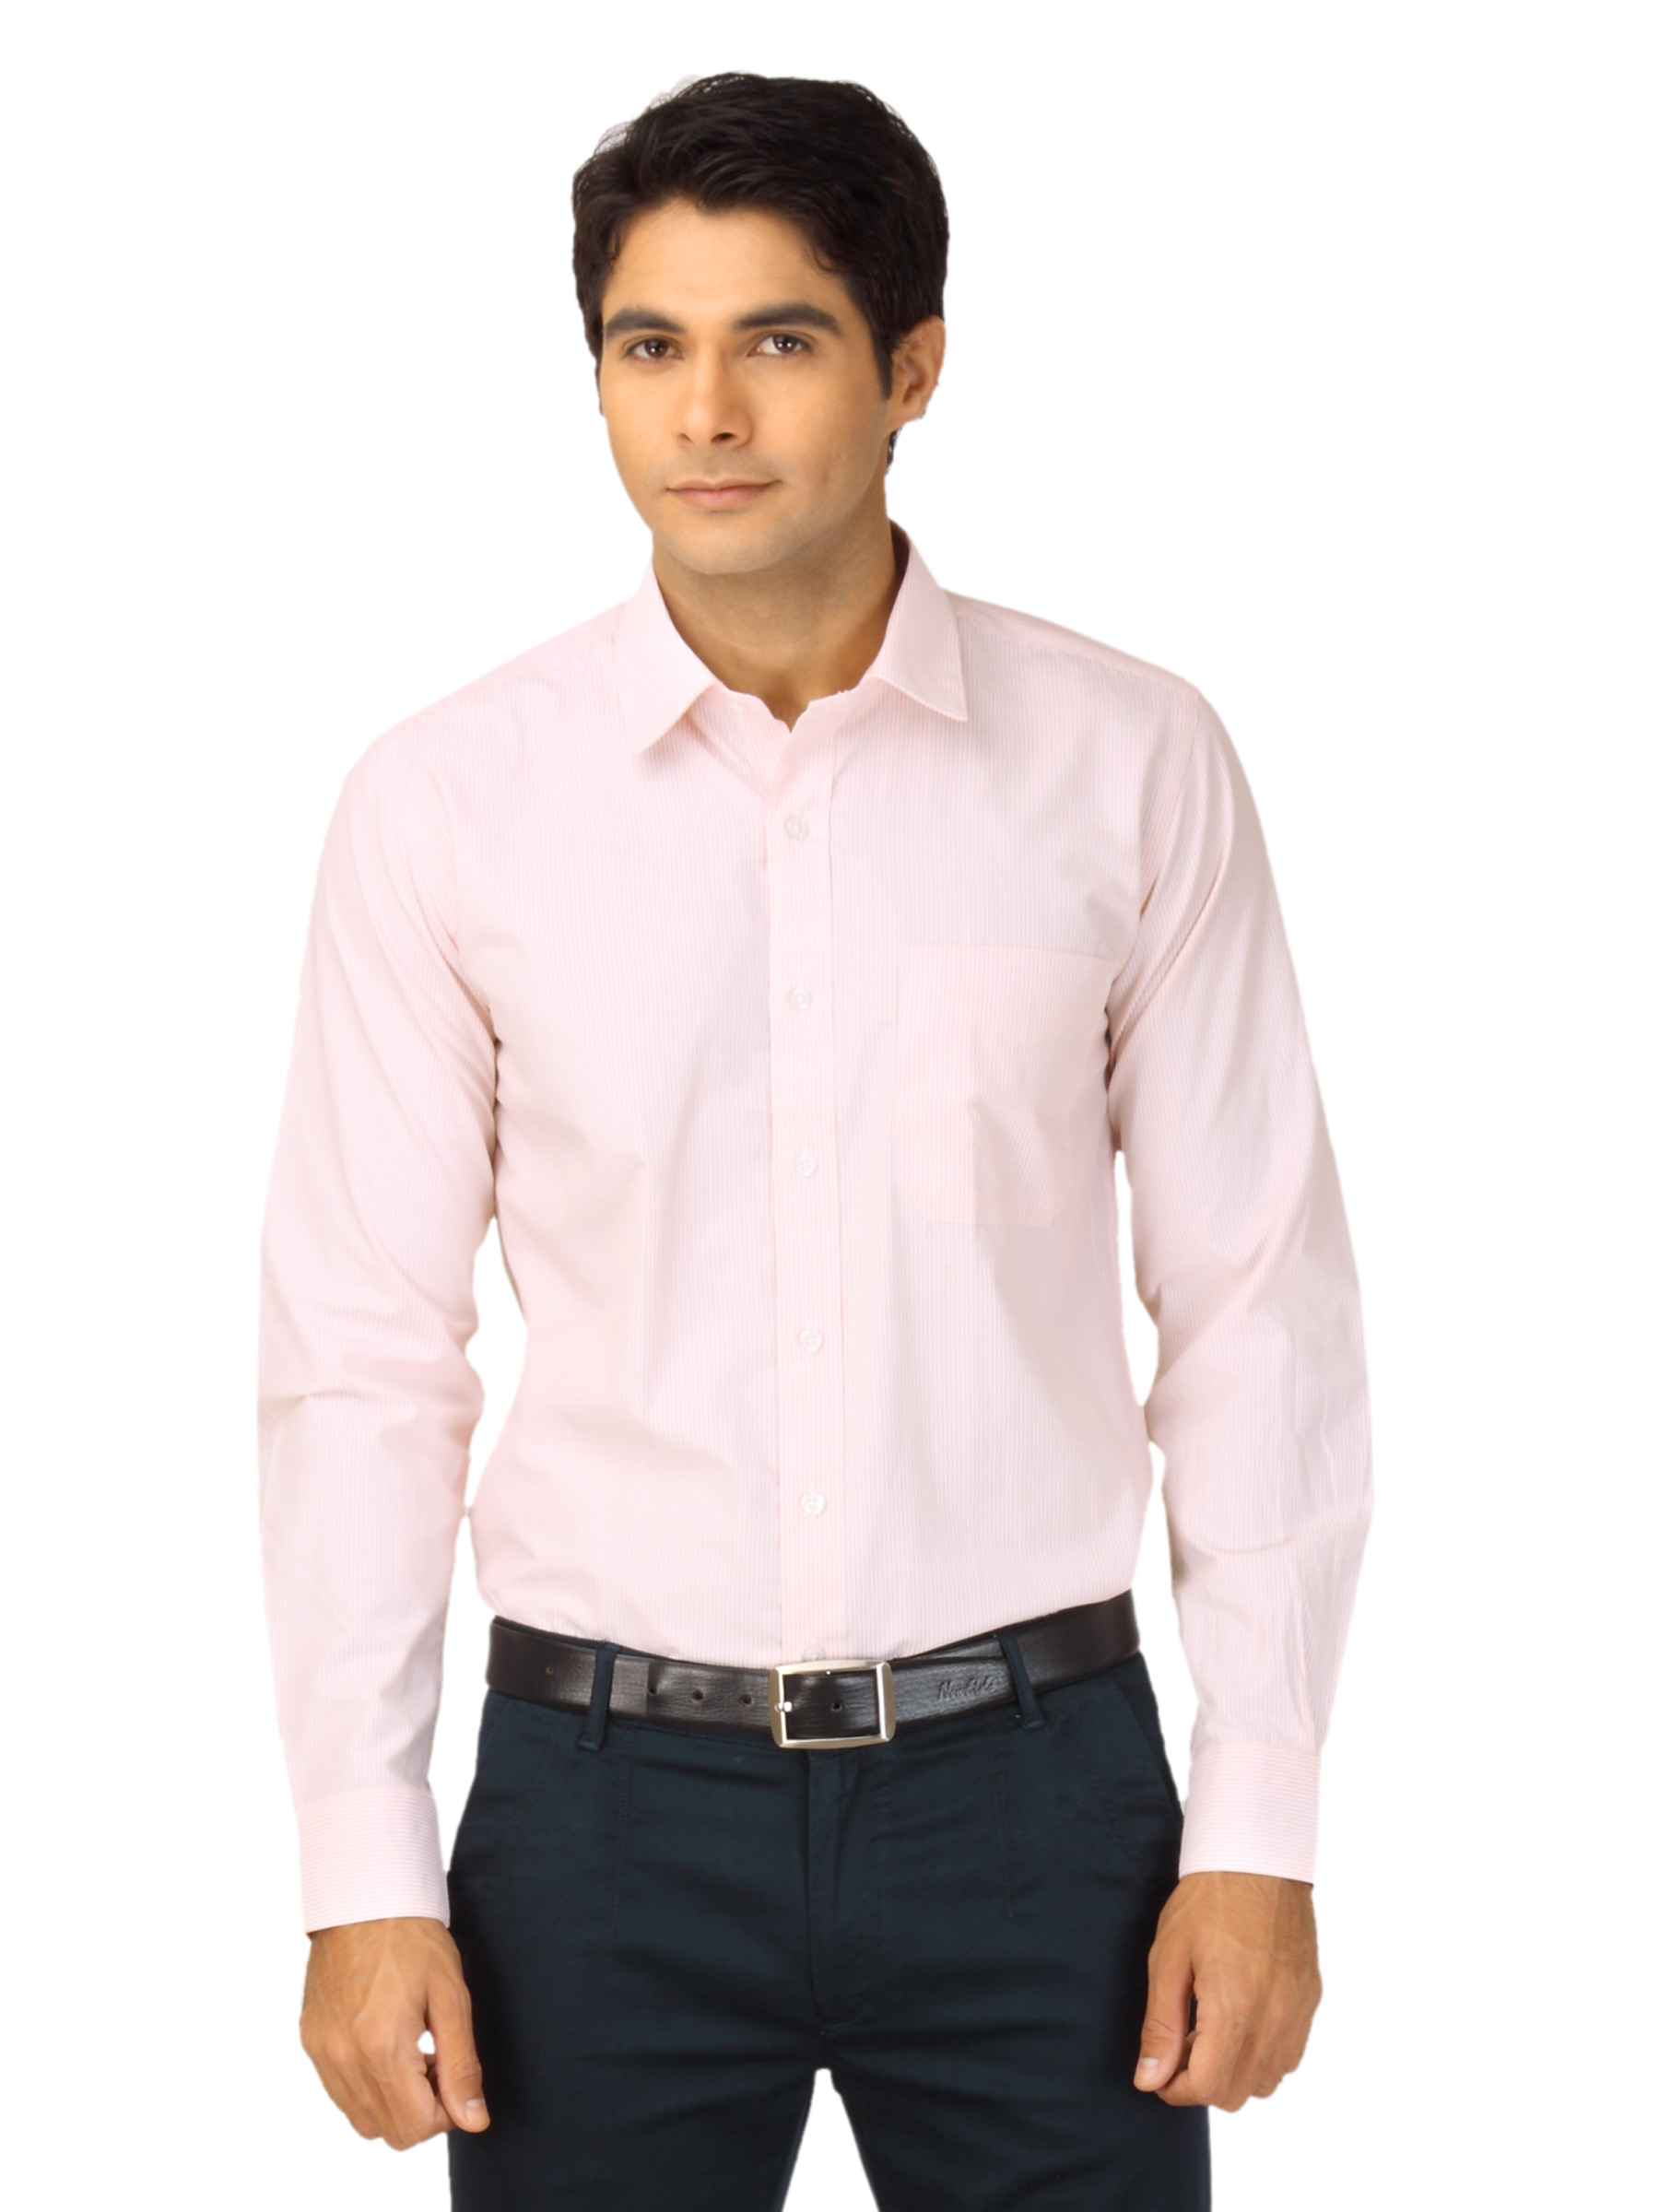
Mark Taylor Men Red & White Striped Shirt
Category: Apparel / Topwear / Shirts
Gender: Men
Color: Red
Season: Fall 2011
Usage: Formal